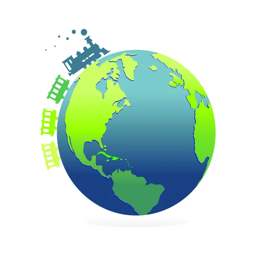
with train around the world --